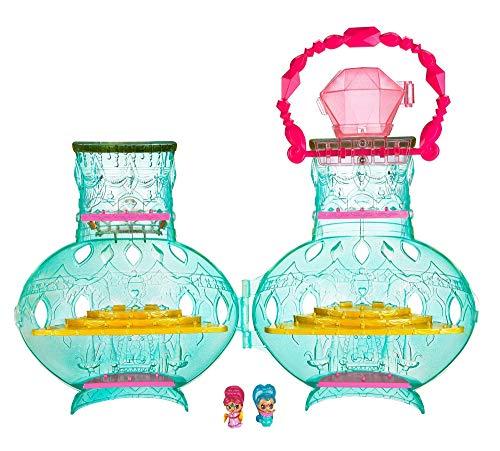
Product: Fisher-Price Nickelodeon Shimmer & Shine, Teenie Genies, Collect & Carry Genie Case
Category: Toys & Games | Toy Figures & Playsets | Playsets & Vehicles | Playsets
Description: Play and display Store their Teenie Genies collection in this beautiful bottle-shaped carry case The case holds more than 40 Teenie Genies.
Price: $10.77
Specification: ProductDimensions:8x5.8x11.8inches|ItemWeight:1.44ounces|ShippingWeight:12.6ounces(Viewshippingratesandpolicies)|DomesticShipping:ItemcanbeshippedwithinU.S.|InternationalShipping:ThisitemcanbeshippedtoselectcountriesoutsideoftheU.S.LearnMore|ASIN:B01IN5VCRS|Itemmodelnumber:DTK58|Manufacturerrecommendedage:36months-7years